Frank Defays

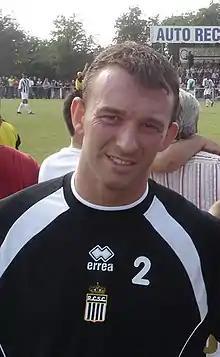
Defays with Charleroi

Frank Defays (born 23 February 1974, in Namur) is a Belgian football manager and former player who is assistant manager of Charleroi in the Belgian First Division A. A defender, he played for Belgian clubs R.E.S. Jambes (1980–1988), UR Namur (1988–1999) and Charleroi (1999–2009), and for F91 Dudelange (2009–2010) of Luxembourg.